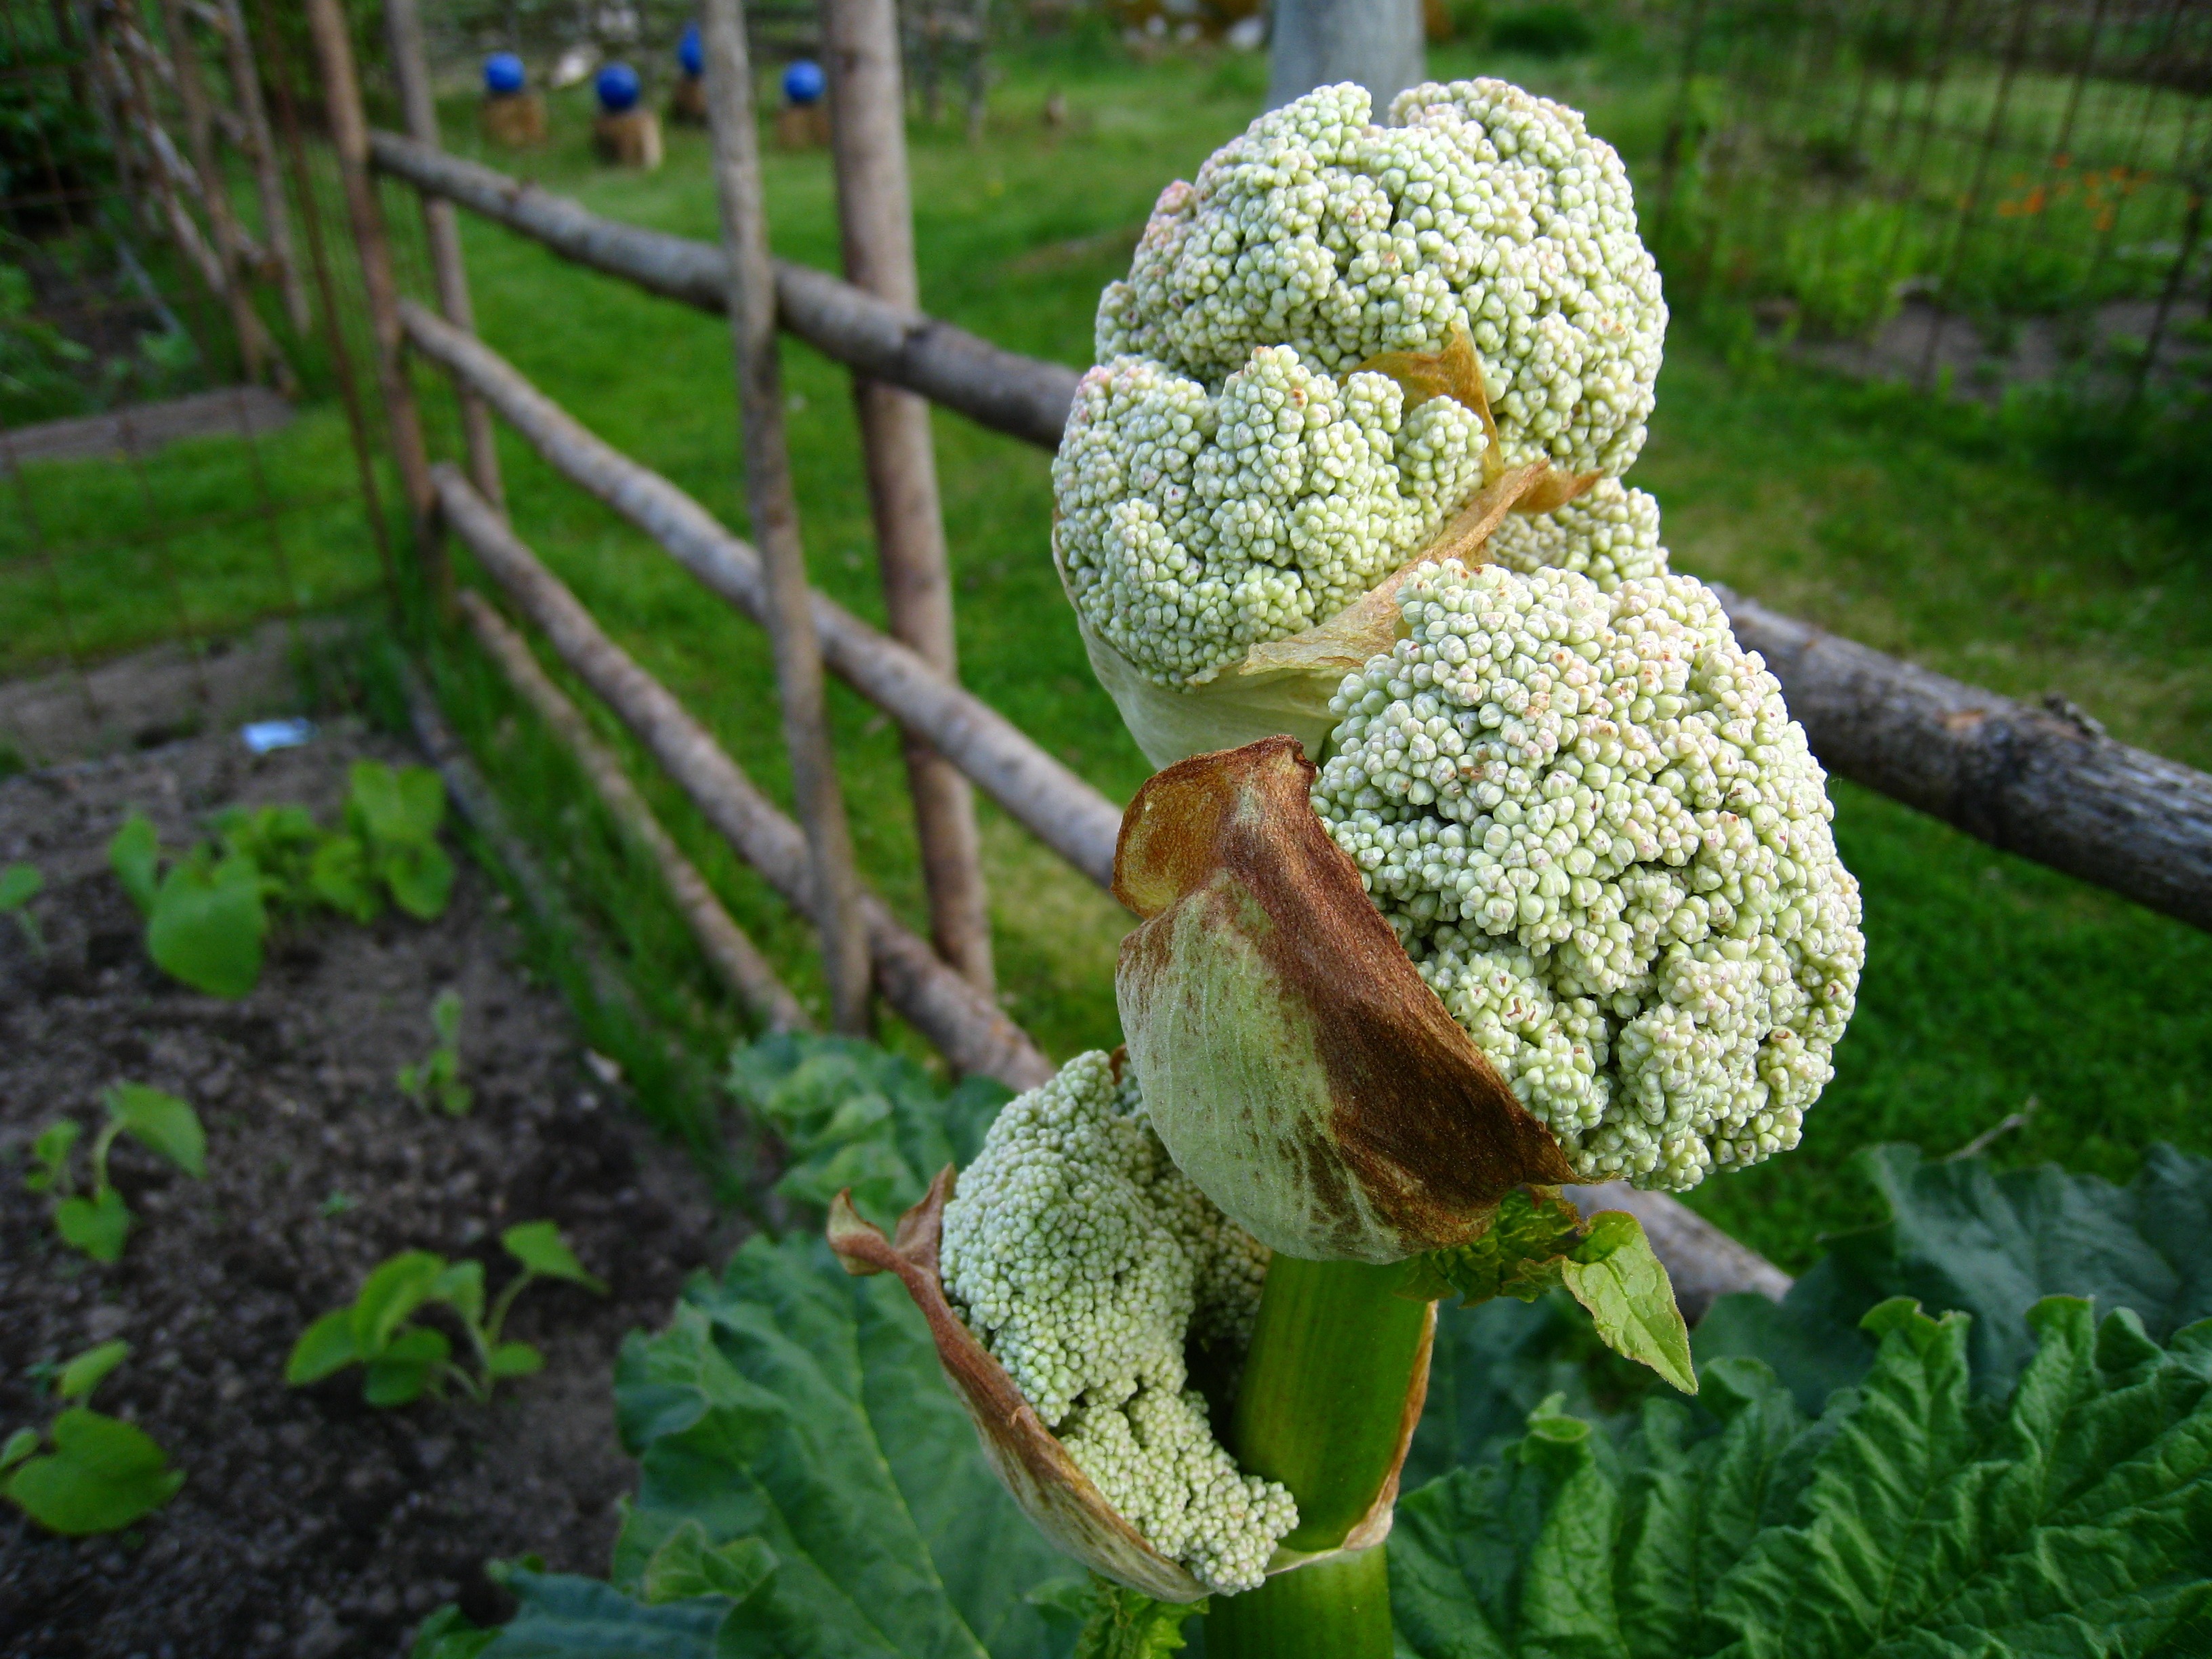
tree, nature, grass, fence, plant, leaf, seed, flower, summer, green, produce, botany, garden, flora, rhubarb, shrub, flowering plant, land plant